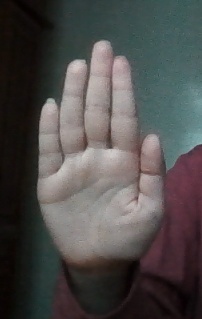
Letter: seen